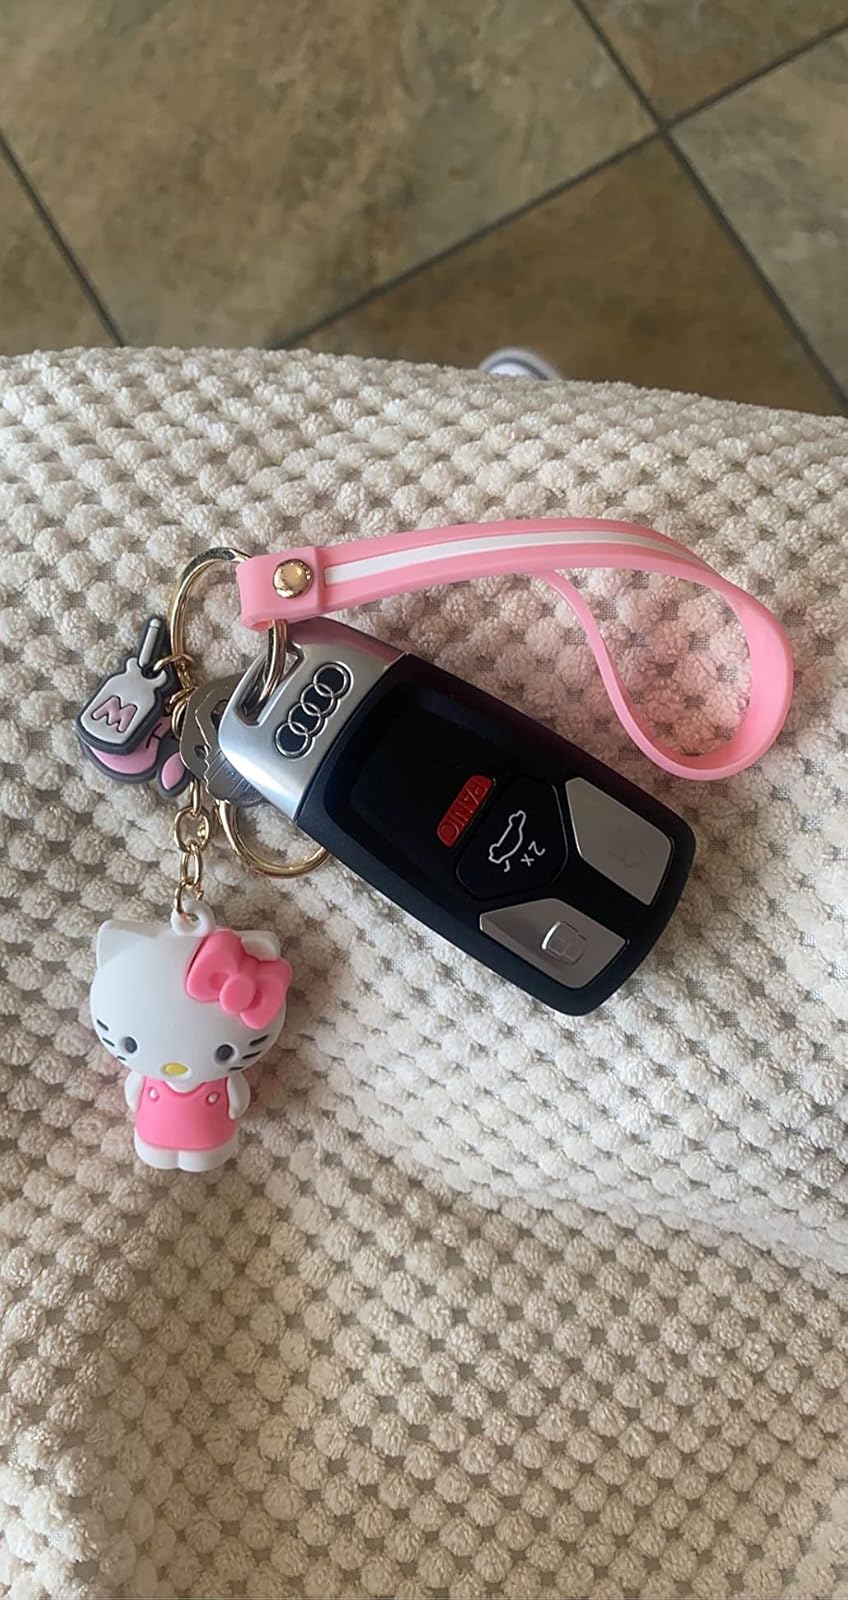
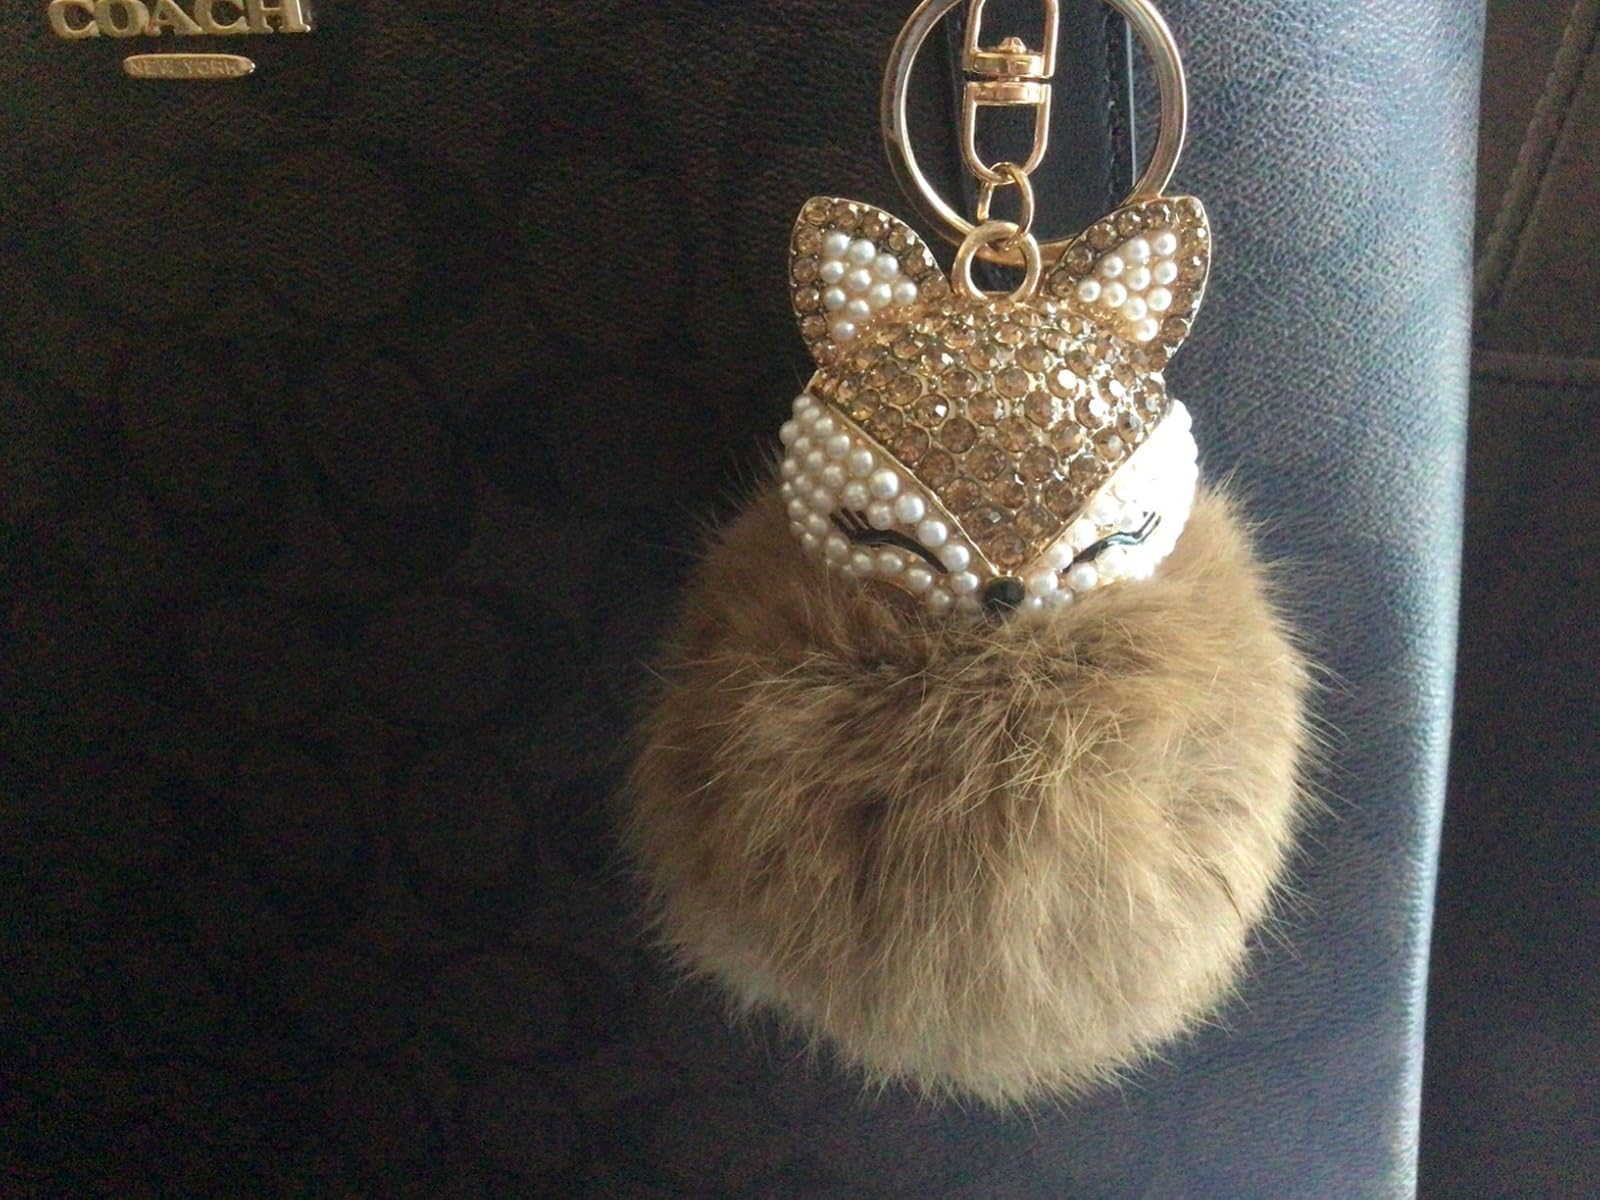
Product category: accessories_keychain
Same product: no